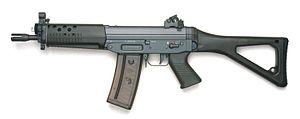
L'armée égyptienne est l'ensemble des forces militaires terrestres de l'Égypte, l'une des quatre branches des Forces armées égyptiennes.